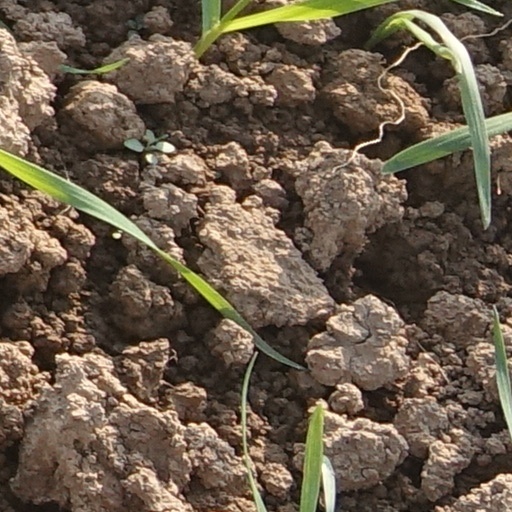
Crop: wheat